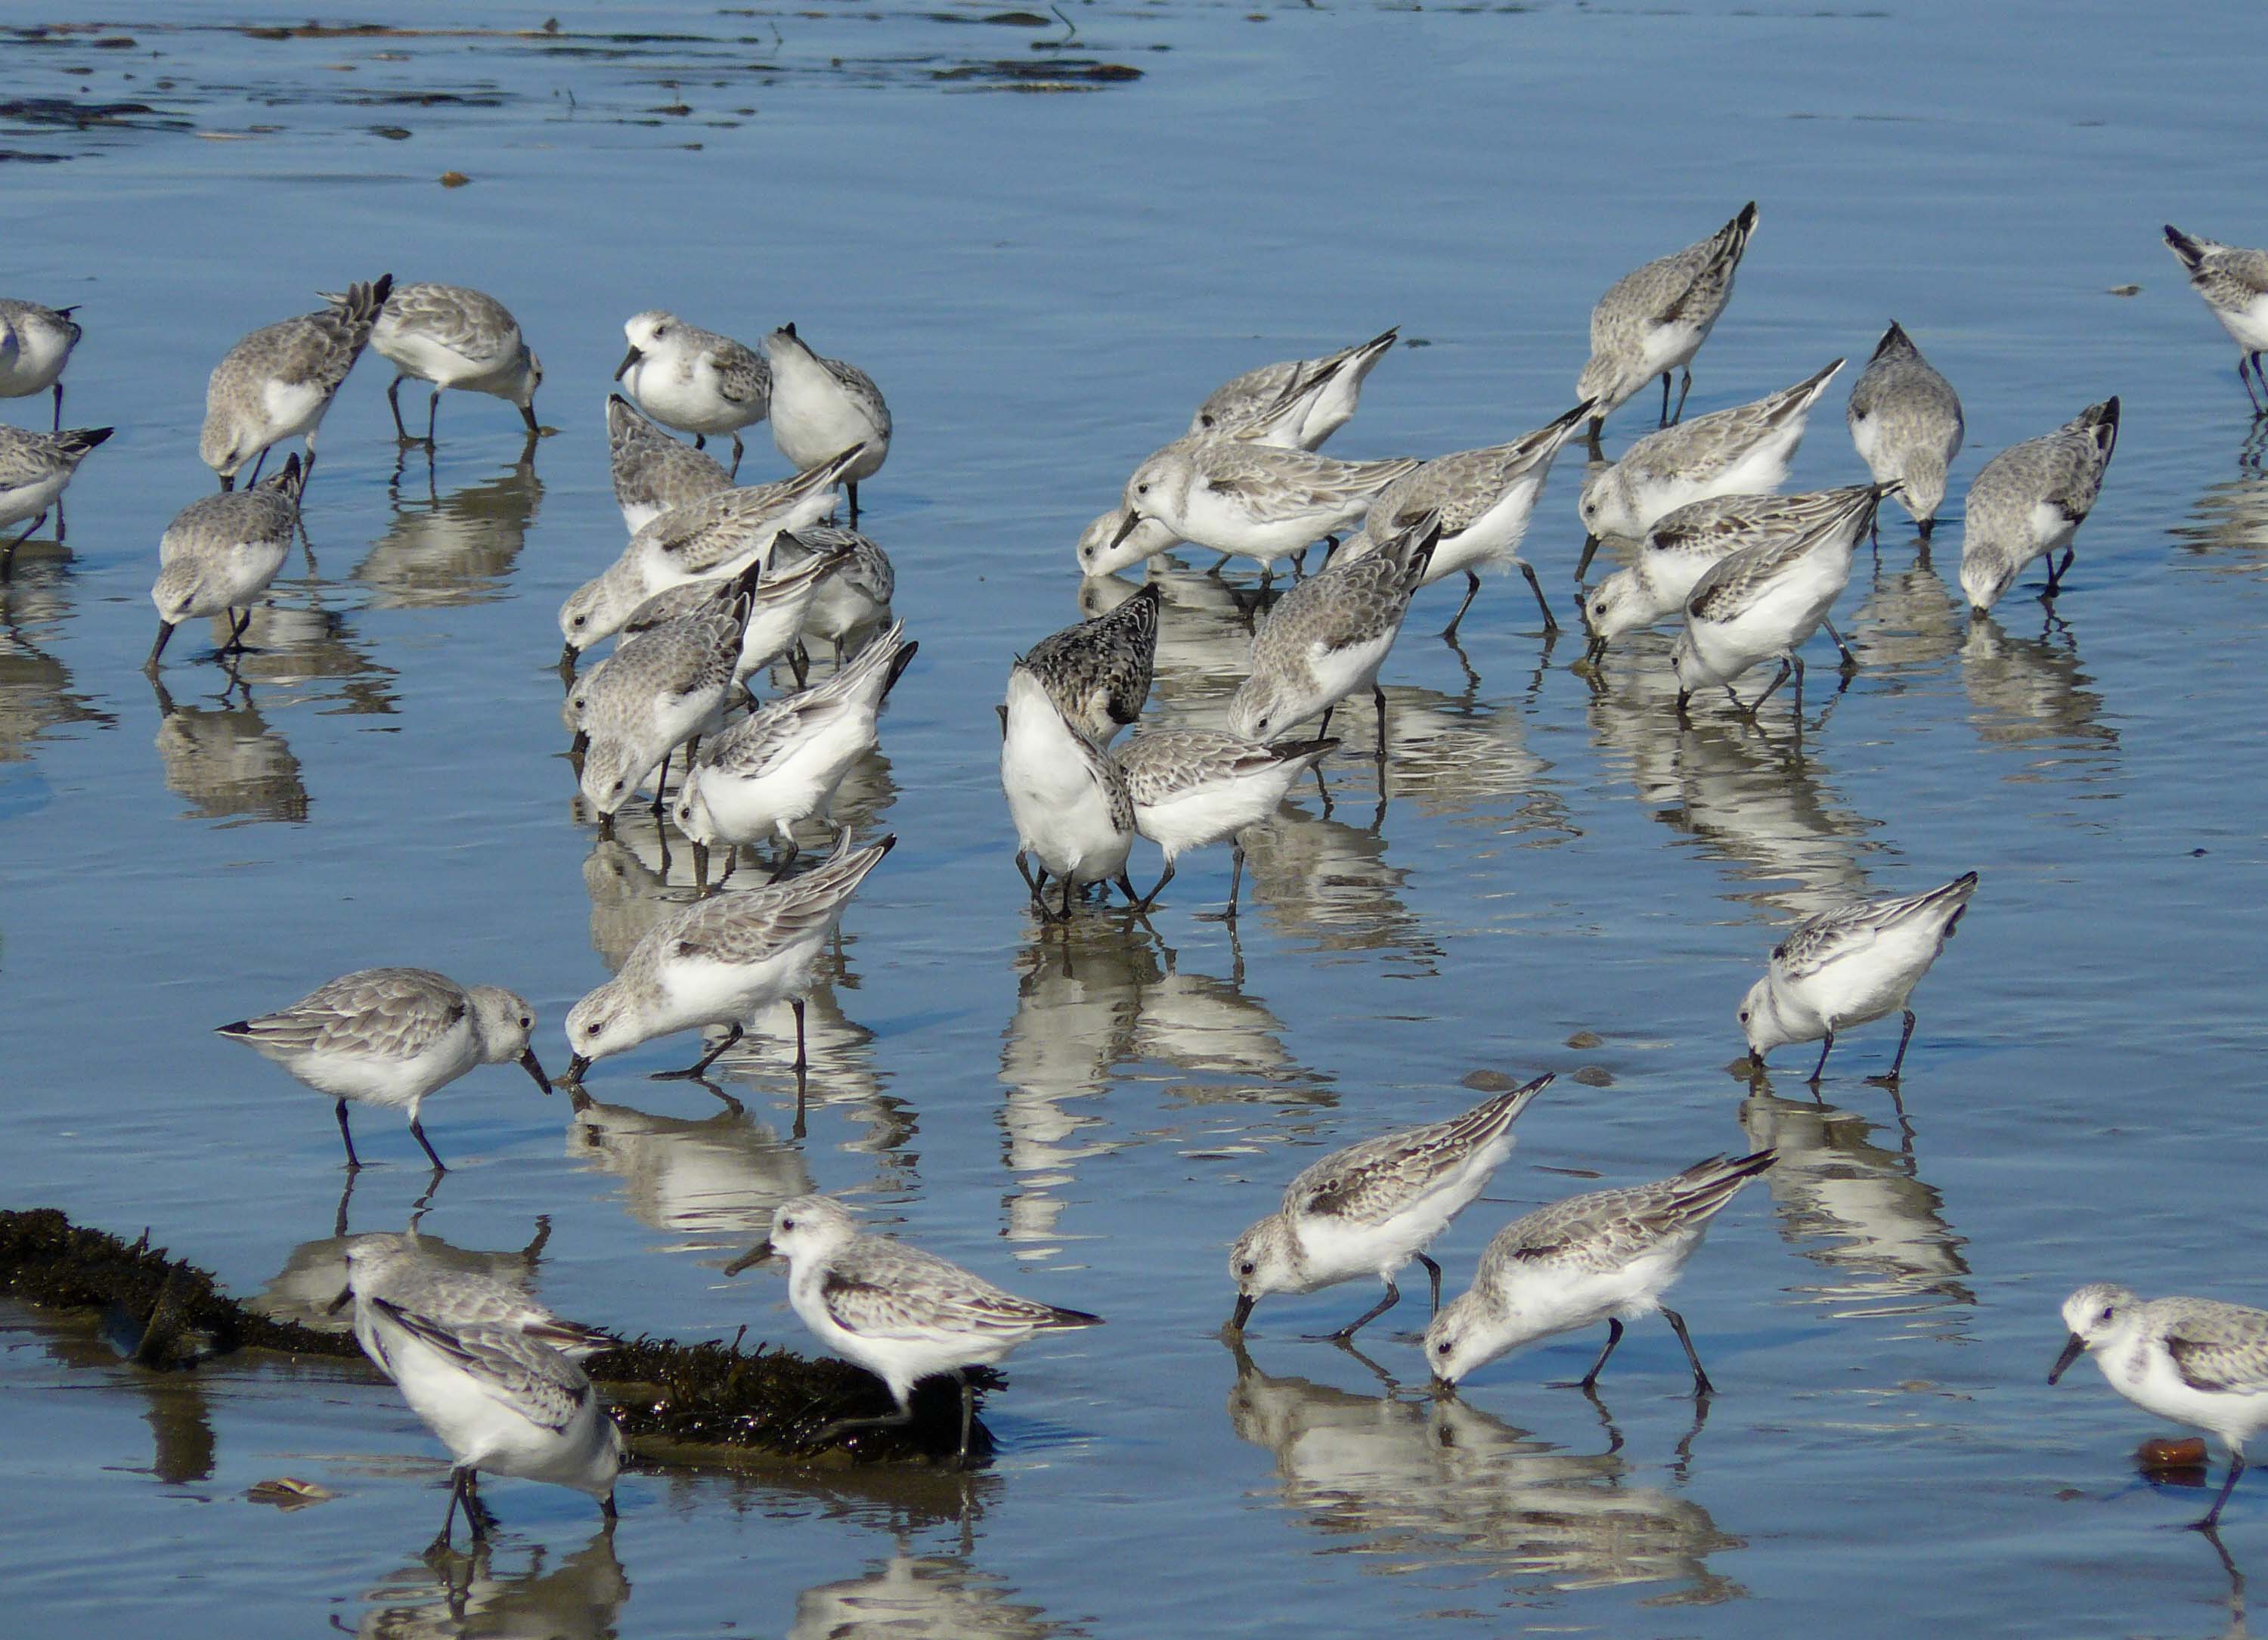
sea, bird, seabird, wildlife, reflection, gull, fauna, wetland, vertebrate, shorebirds, birdingthecentralcoast, docentjoyce, sanderlings, calidrisalba, morrostrandstatebirds, morrobaywinterbirds, shorebird, bird migration, animal migration